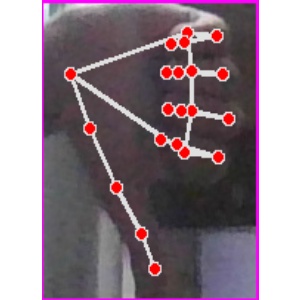
अक्षर: फ